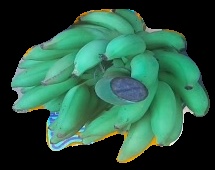
Variety: elakki-bale
Grade: grade2